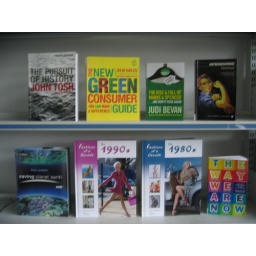
Move your mouse over each book cover and click on the link to search the library catalogue.